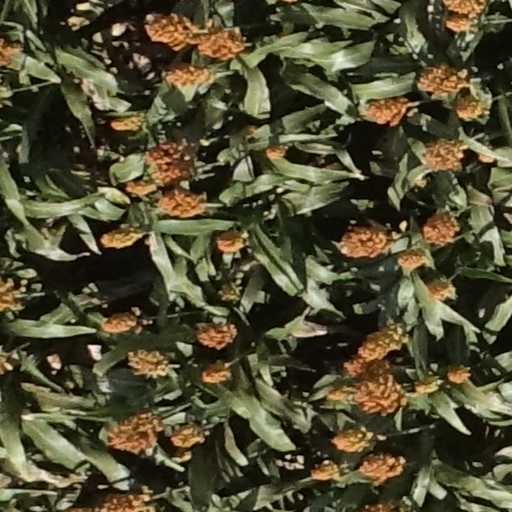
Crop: sorghum